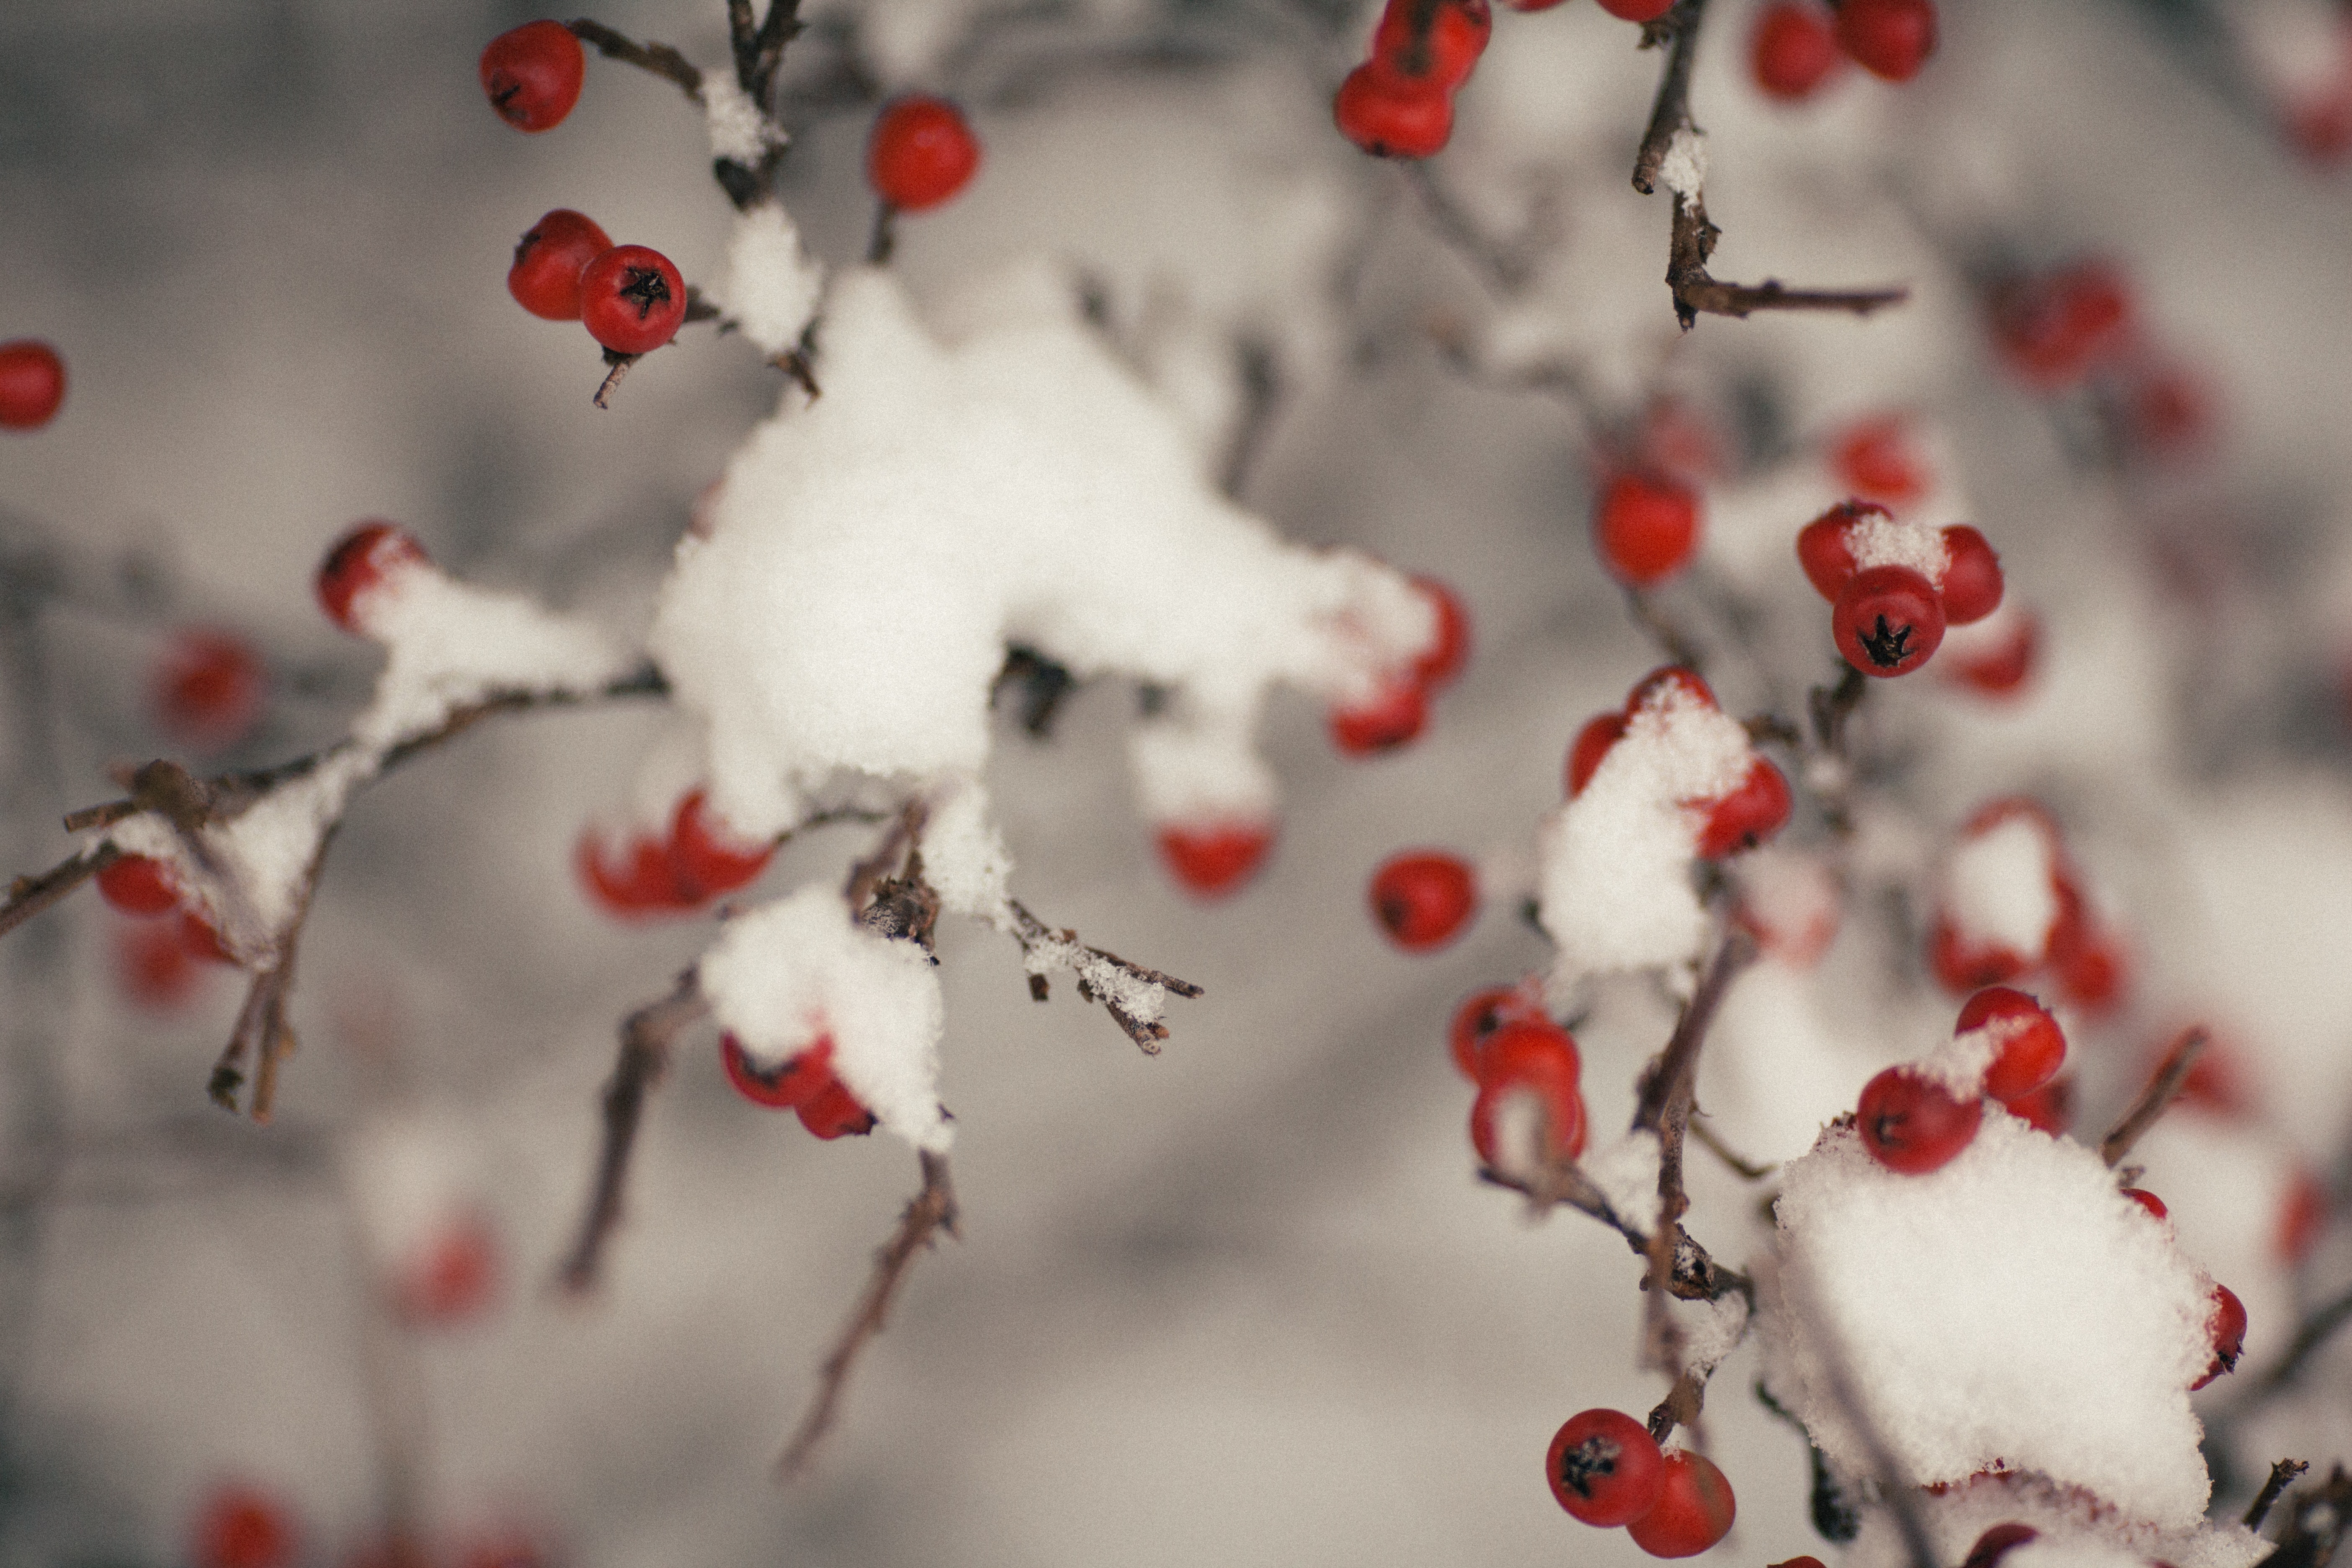
snow, rose hip, red, winter, freezing, branch, tree, twig, plant, Ilex verticillataAmerican Winterberry, spring, hawthorn, frost, holly, fruit, rowan, flower, sorbus, rosa canina